Domenico Lo Faso Pietrasanta

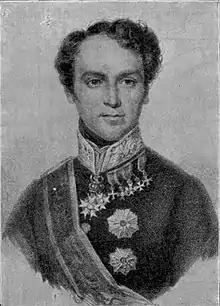
Domenico Antonio Lo Faso Pietrasanta a.k.a. ""Serradifalco""

Domenico Antonio Lo Faso Pietrasanta (October 21, 1783, Palermo, Kingdom of Sicily – February 15, 1863, Florence, Kingdom of Italy) was an Italian architect, archaeologist, and author.